Battle of Batočina

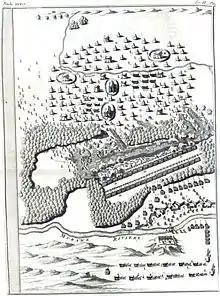

The Battle of Batočina was fought on 29–30 August 1689 near the town of Batočina in the Sanjak of Smederevo (now in central Serbia), between forces of the Holy Roman Empire and the Ottoman Empire during the Great Turkish War (1683–1699). The Serbian Militia under the command of Pavle Nestorović as a vanguard unit of the Habsburg army was victorious against a vanguard unit of the Ottoman army during the battle.